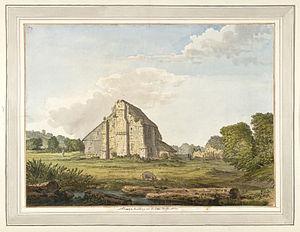
L’abbaye de Robertsbridge est une ancienne abbaye cistercienne située dans la paroisse civile de Salehurst et Robertsbridge, en Angleterre. Comme la plupart des abbayes britanniques, elle a été fermée par Henry VIII à la fin de la campagne de dissolution des monastères.